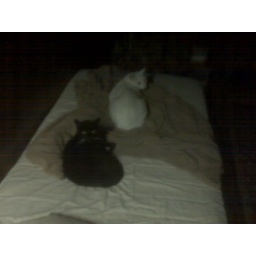
its 4:44pm and i have black and white cat in my bed